Answer in natural language. Which point is closer to the camera taking this photo, point A  or point B? Choose between the following options: A or B
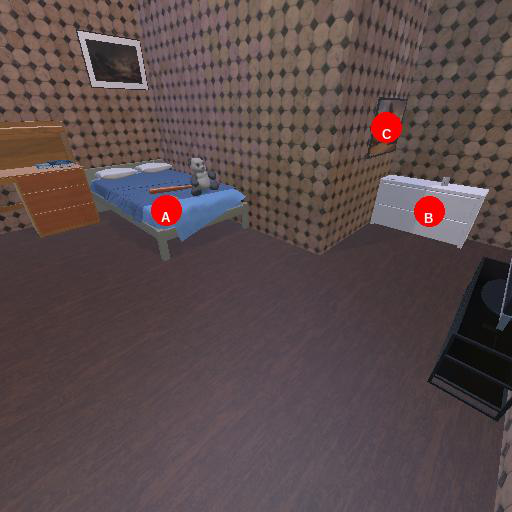
<answer>B</answer>